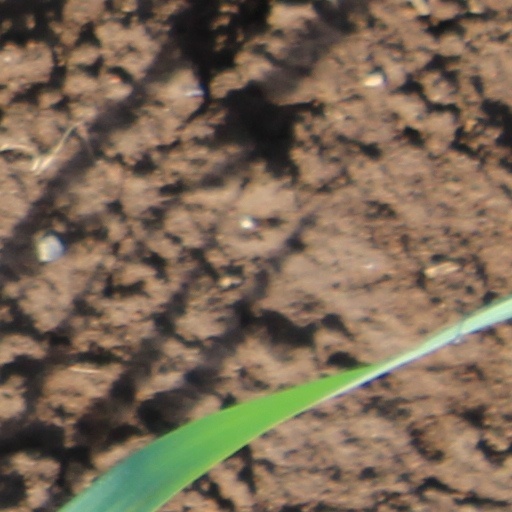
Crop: wheat